Dansoman

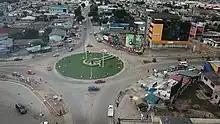
Dansoman Roundabout

Dansoman has several schools, including top schools such as May’s Educational Centre,Dayspring Montessori International School, Ebenezer Senior High, St. Margaret Mary Senior High and Wesley Grammar Senior High. Its junior high schools are Ave Maria School, Christian Home School, St. Bernadette Soubirious Primary School, St Martin de Porres School, Mt. Olivet Methodist Academy, Alpha Beta Christian College, and New Century Career Training Institute (NCCTI/NVTI).